Friends Burying Ground, Trenton

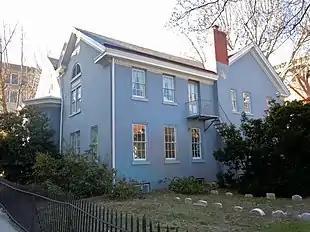
Graves in front of the Trenton Friends Meeting House

Friends Burying Ground is a cemetery in Trenton in the U.S. state of New Jersey. The cemetery is located on the west side of North Montgomery Street north of East Hanover Street, adjacent to the Trenton Friends Meeting House.